Carnaza

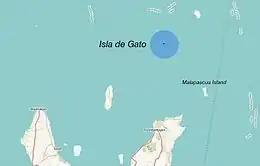
Carnaza Island is the white speck northeast of Gato Island in the middle of the Visayan Sea.

On a paper report on the survey conducted on the island on July 16–20, 1990, a total of 18 species of birds representing 7 orders and 15 families were identified and reported. The most common species were grey-rumped swiftlets ("Collocalia marginata"), white-collared kingfishers ("Halcyon chloris"), pied trillers ("Lalage nigra"), black-naped orioles ("Oriolus chinensis"), Philippine magpie robins ("Copsychus saularis"), Malaysia fantails ("Rhipidura javanica"), white-breasted woodswallows ("Artamus leucorhynchus"), glossy starlings ("Aplonis panayensis"), yellow-breasted sunbirds ("Nectarinia jugularis") and Eurasian tree sparrows ("Passer montanus"). For the rest of the species, either only one or two individuals were seen or only either calls were heard.